Udo Voigt

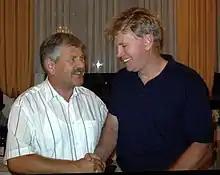

He was elected as party chairman in 1996, succeeding Günter Deckert. From September 2006 till 2010, Voigt was an elected member of the Berlin municipal government in the Treptow-Köpenick district. He has been previously unsuccessful in the European Parliament elections and when running for mayor of Saarbrücken.